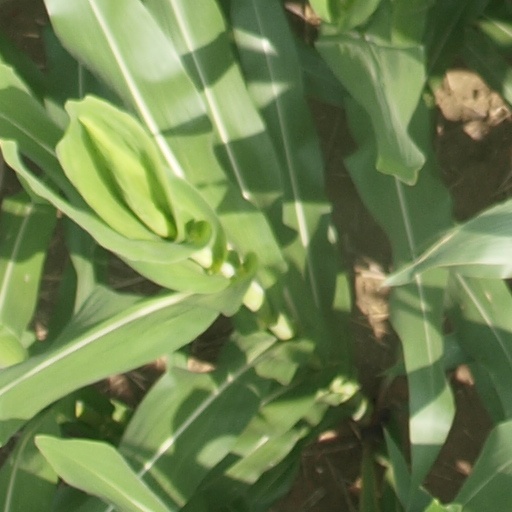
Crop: maize; corn